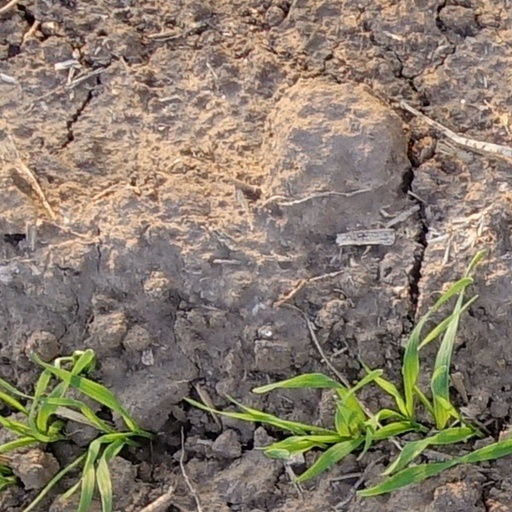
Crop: wheat